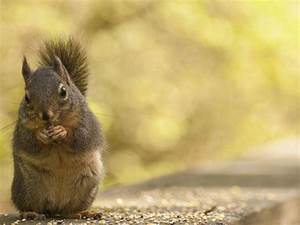
Label: scoiattolo